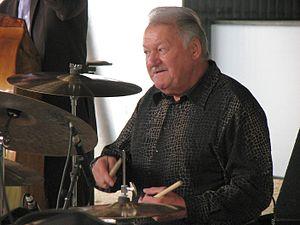
Charly Antolini, né le 24 mars 1937 à Zurich, est un batteur suisse.